Lynn Hill

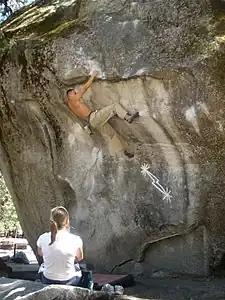
Hill made the first female ascent of Yosemite's "Midnight Lightning" in 1998. (Others pictured)

In 1995, Hill joined The North Face climbing team and was paid to travel around the world to climb. She first visited Kyrgyzstan's Karavshin Valley to climb with Alex Lowe, Kitty Calhoun, Jay Smith, Conrad Anker, Greg Child, Dan Osman, and Chris Noble. They camped for a month and were cut off from the world, without even a radio. In her autobiography, Hill writes that "such isolation made me feel vulnerable". Hill was not used to mountain climbing (as opposed to rock climbing) and the unpredictability of it unnerved her, with its increased risk of storms and rock slides. Furthermore, she liked focusing on the style of ascending rather than just summitting; she realized on this trip that her style of free climbing was not conducive to summitting or mountain climbing. Rather than pursue ever higher climbs, therefore, she chose to climb in new places, such as Morocco, Vietnam, Thailand, Scotland, Japan, Madagascar, Australia, and South America; many of these climbs were filmed and helped promote climbing in general.